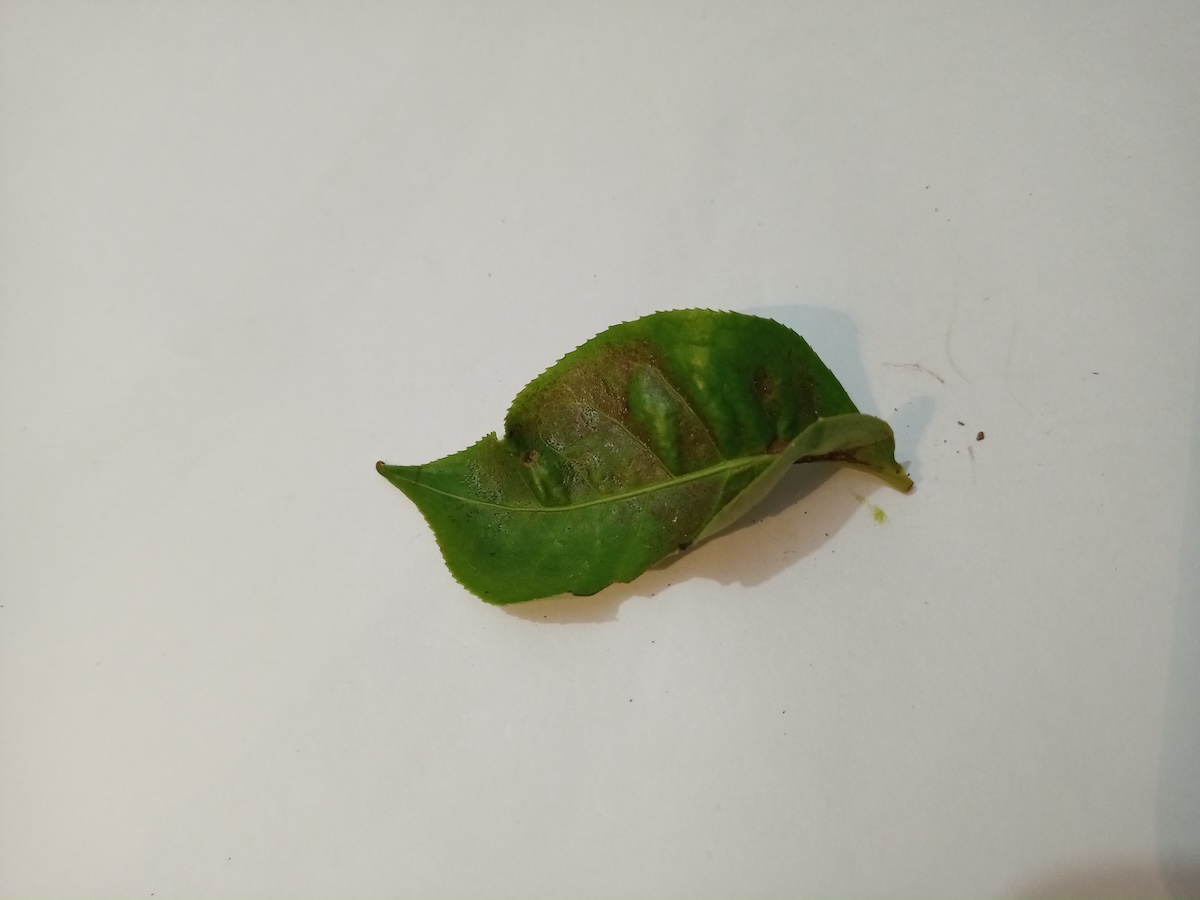
Label: Red spider